French cruiser Infernet

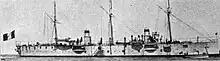
Profile view of one of the s

"Infernet" was built at the Forges et Chantiers de la Gironde shipyard; her keel was laid down in December 1896. The ship was launched on 7 September 1899, having already had her propulsion machinery installed, and she was completed in 1900. She was slated to be deployed to the Pacific, where she was to join the protected cruiser and the transport vessel . But the completion of her sea trials was delayed until later that year; during speed tests, she reached a top speed of , exceeding her contract speed by half a knot. The ship was named for Captain Louis-Antoine-Cyprien Infernet, a French naval officer who had seen action at the Battle of Trafalgar in 1805.